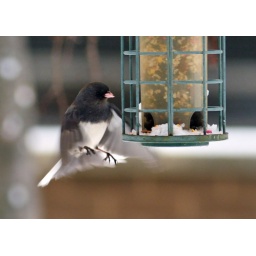
Outside my window at work I have a couple bird feeders. Capturing the bird in flight was a nice lunchtime diversion.